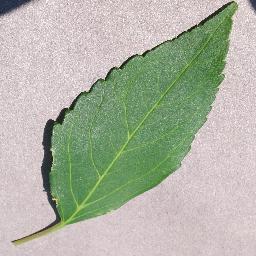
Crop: cherry
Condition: (including_sour)_healthy